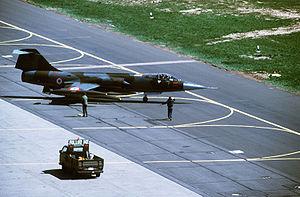
Le Lockheed F-104 Starfighter est un chasseur à réaction américain, mono-réacteur et supersonique qui a été construit à plus de 2 500 exemplaires à partir de 1954.